Dragon Trophy

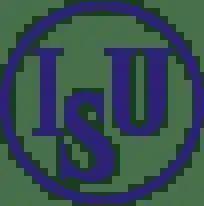

The Dragon Trophy is an annual international figure skating competition which is generally held in February in Ljubljana, Slovenia. Medals may be awarded in men's singles and women's singles at the senior, junior, and novice levels.